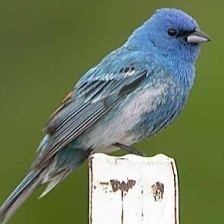
Species: INDIGO BUNTING
Scientific name: PASSERINA CYANEA
ImageNet parent category: indigo_bunting